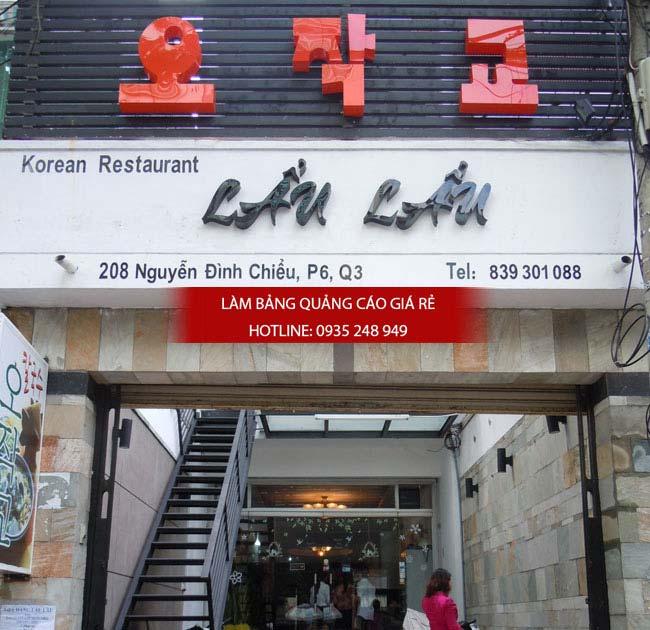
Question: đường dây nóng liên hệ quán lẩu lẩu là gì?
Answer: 839301088